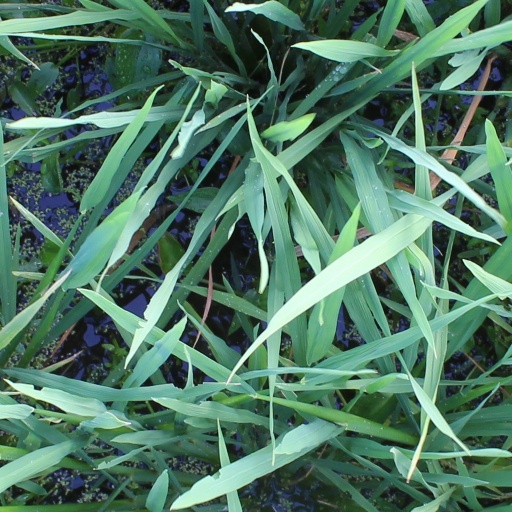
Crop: rice